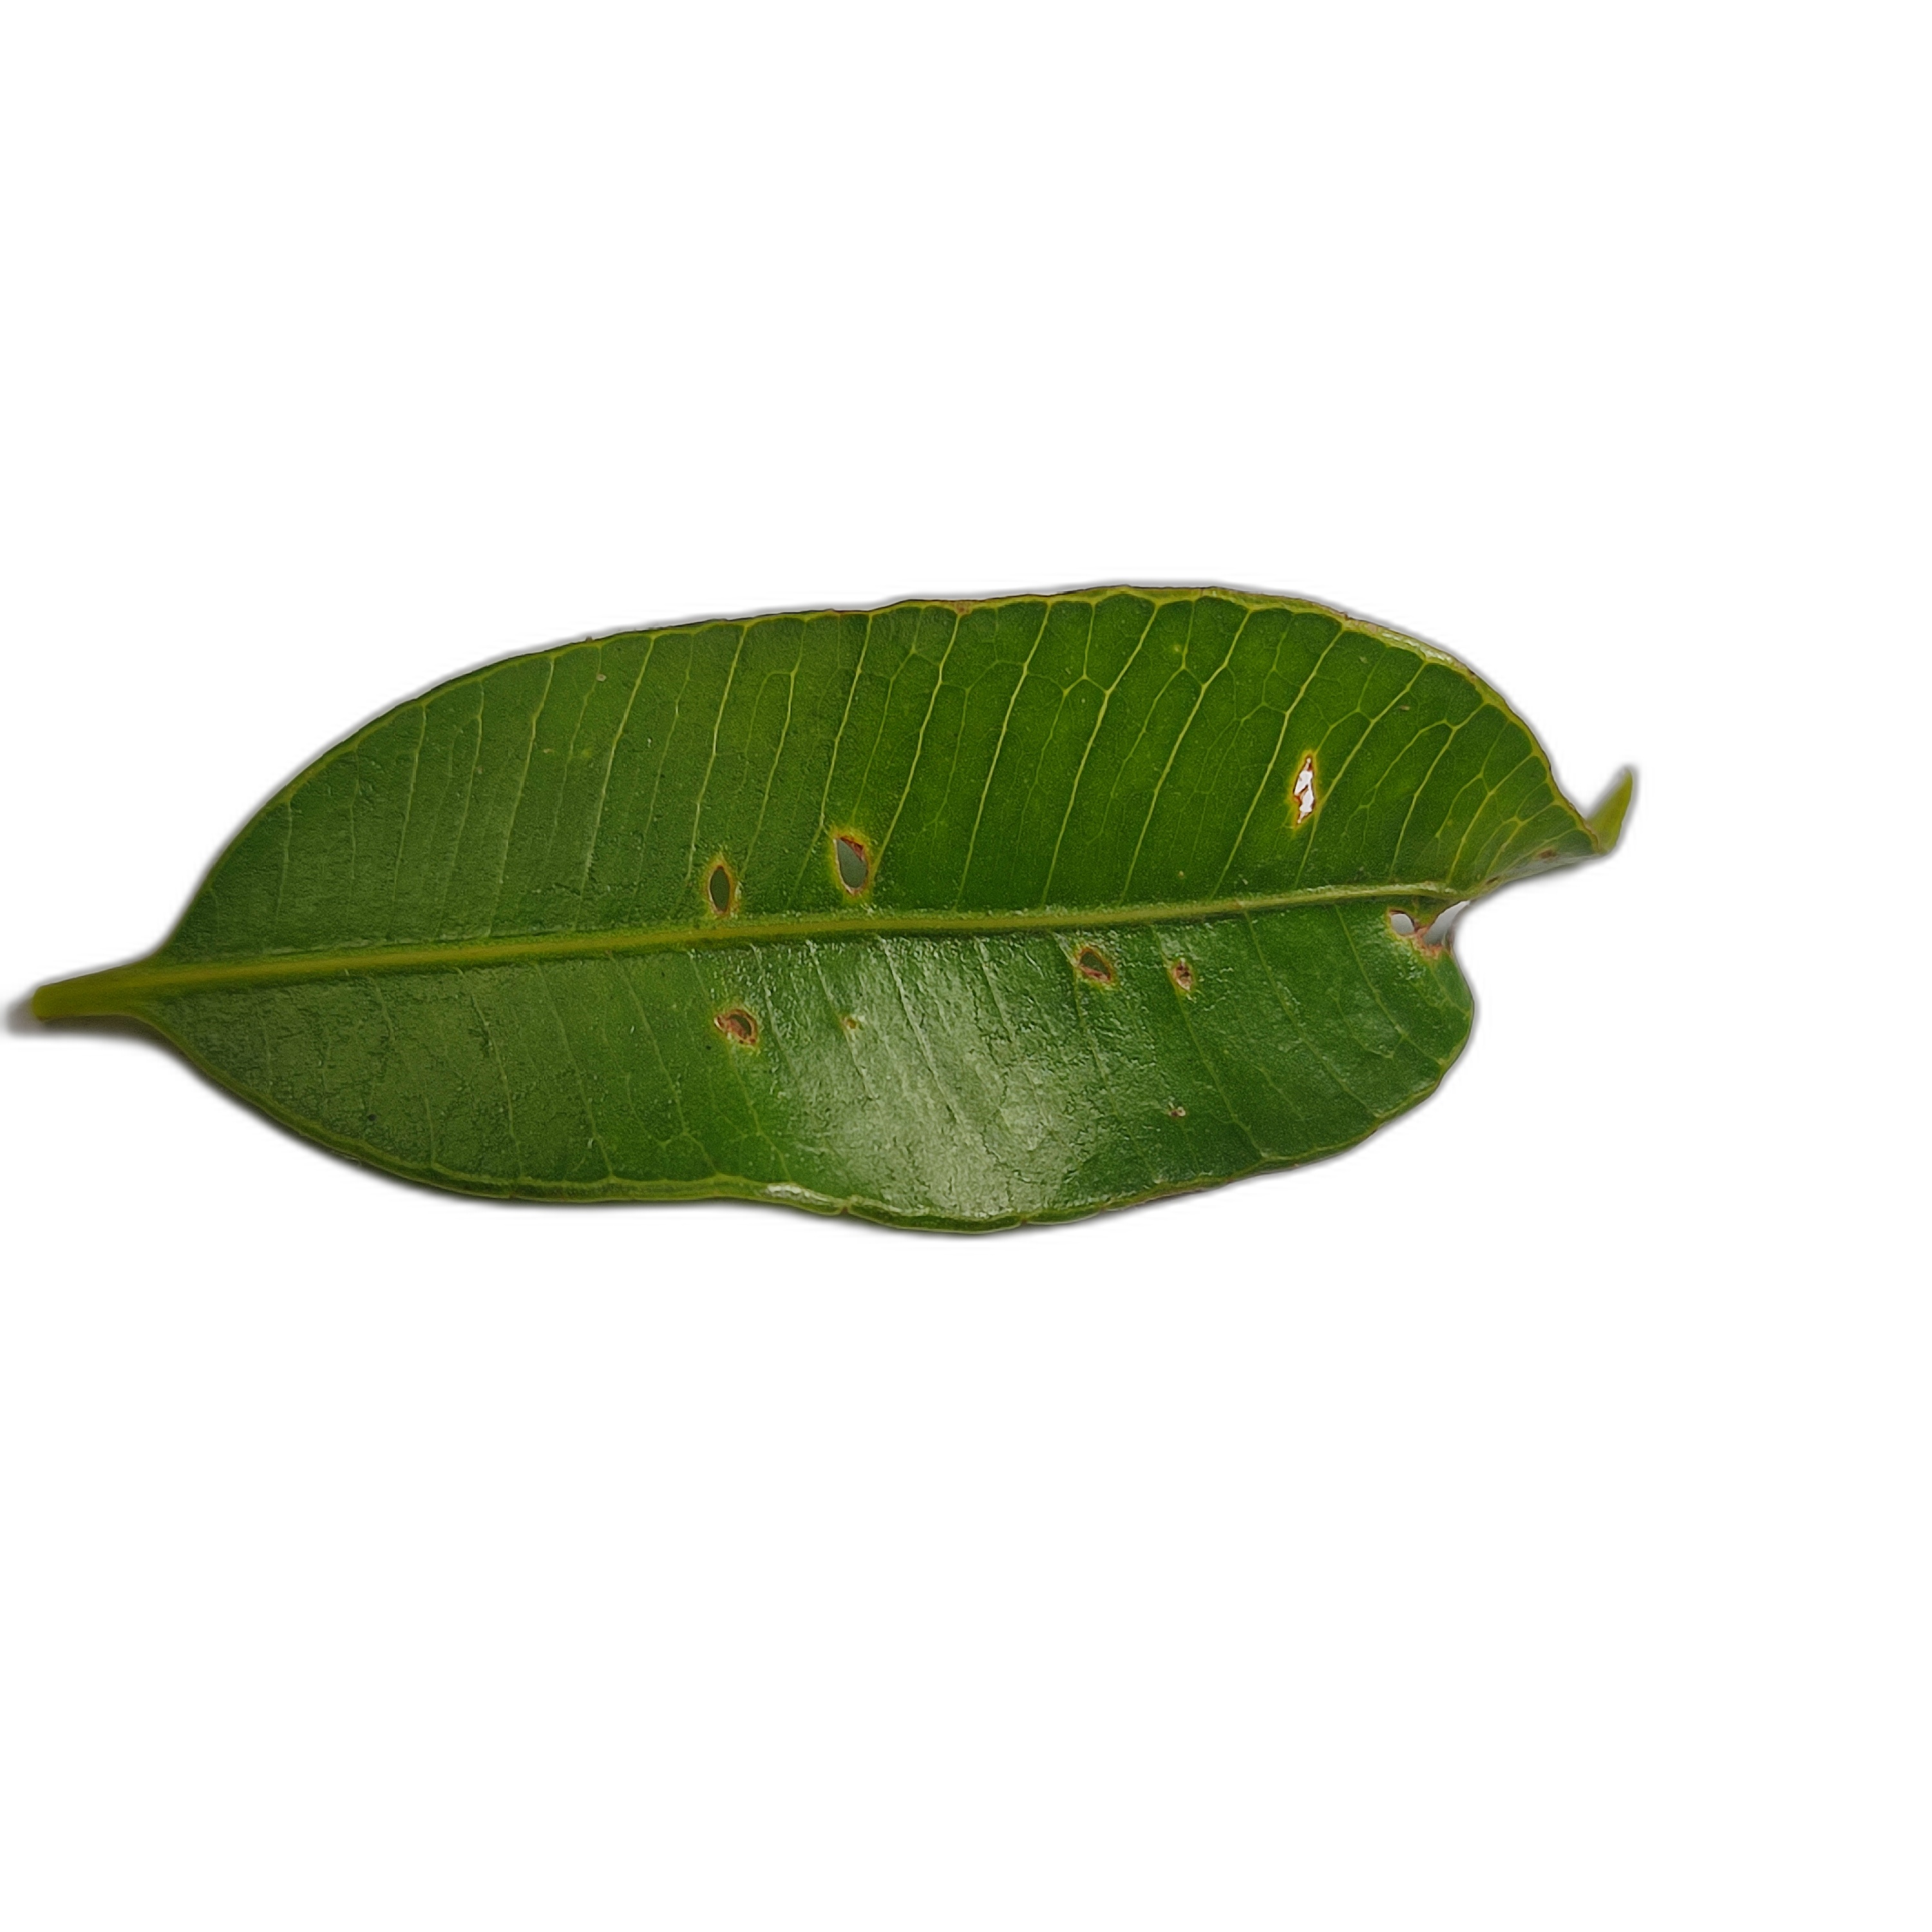
Label: not_healthy